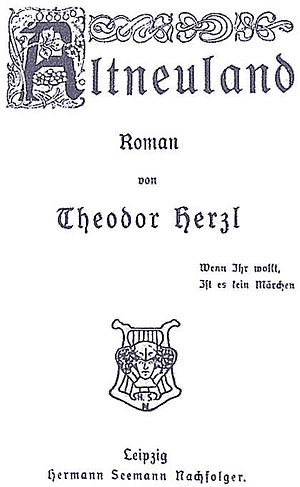
Altneuland
Titelbladet til Herzls klassiker Altneuland
Altneuland er en politisk utopisk roman fra 1902 skrevet af zionismens grundlægger Theodor Herzl. Bogen skitserer, hvorledes Herzl kunne forestille sig en jødisk stat i Palæstina kunne fungere. Den er blevet en af zionismens grundlæggende tekster. Den er oversat til jiddisch af Israel Isidor Elyashev, men ikke til dansk.